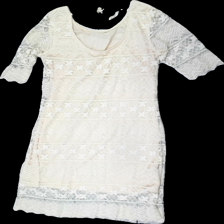
View: front
Type: Dress
Category: Ladies
Brand: Missing
Colors: Beige
Material: 87% Cotton 13% Cont?
Pattern: Lace
Cut: Tight
Season: All
Stains: Major
Price range: <50
Recommended usage: Export
Description: Tight lace dress with knot